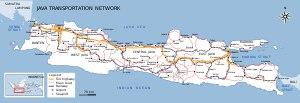
La Compagnie des chemins de fer indonésiens est la société d'État qui exploite le réseau ferroviaire de l'Indonésie.